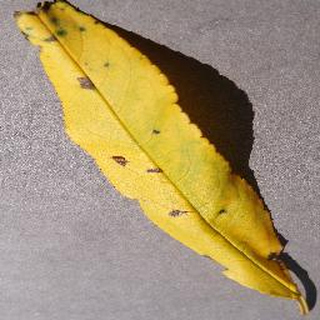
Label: peach_bacterial_spot